The Sow

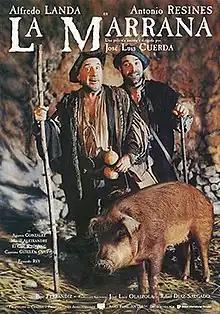
Theatrical release poster

The Sow is a 1992 Spanish rural comedy and adventure film directed and written by José Luis Cuerda which stars Alfredo Landa and Antonio Resines.